Glynrich

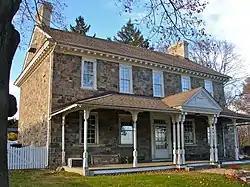
Richard Richardson House, November 2010

Glynrich is the site for two historic homes: the Richard Richardson House and the Brick Mill House. They are located at Wilmington, New Castle County, Delaware. The Brick Mill House, also known as the John Richardson House, was built about 1723, and is a two-story, three-bay, gable roof brick structure with Flemish bond and glazed headers on the facade rising from a full raised basement. It has a one-bay, hipped roof, wooden entrance porch. The Richard Richardson House was built in 1765, and is a two-story five-bay, center-hall, double pile with a lower single pile two-story wing at the east end. It is in the Georgian style. It has a five-bay, hipped roof Georgian Revival porch added around 1900. The property was the site of extensive milling activities on the Mill Creek in the 18th and 19th centuries.